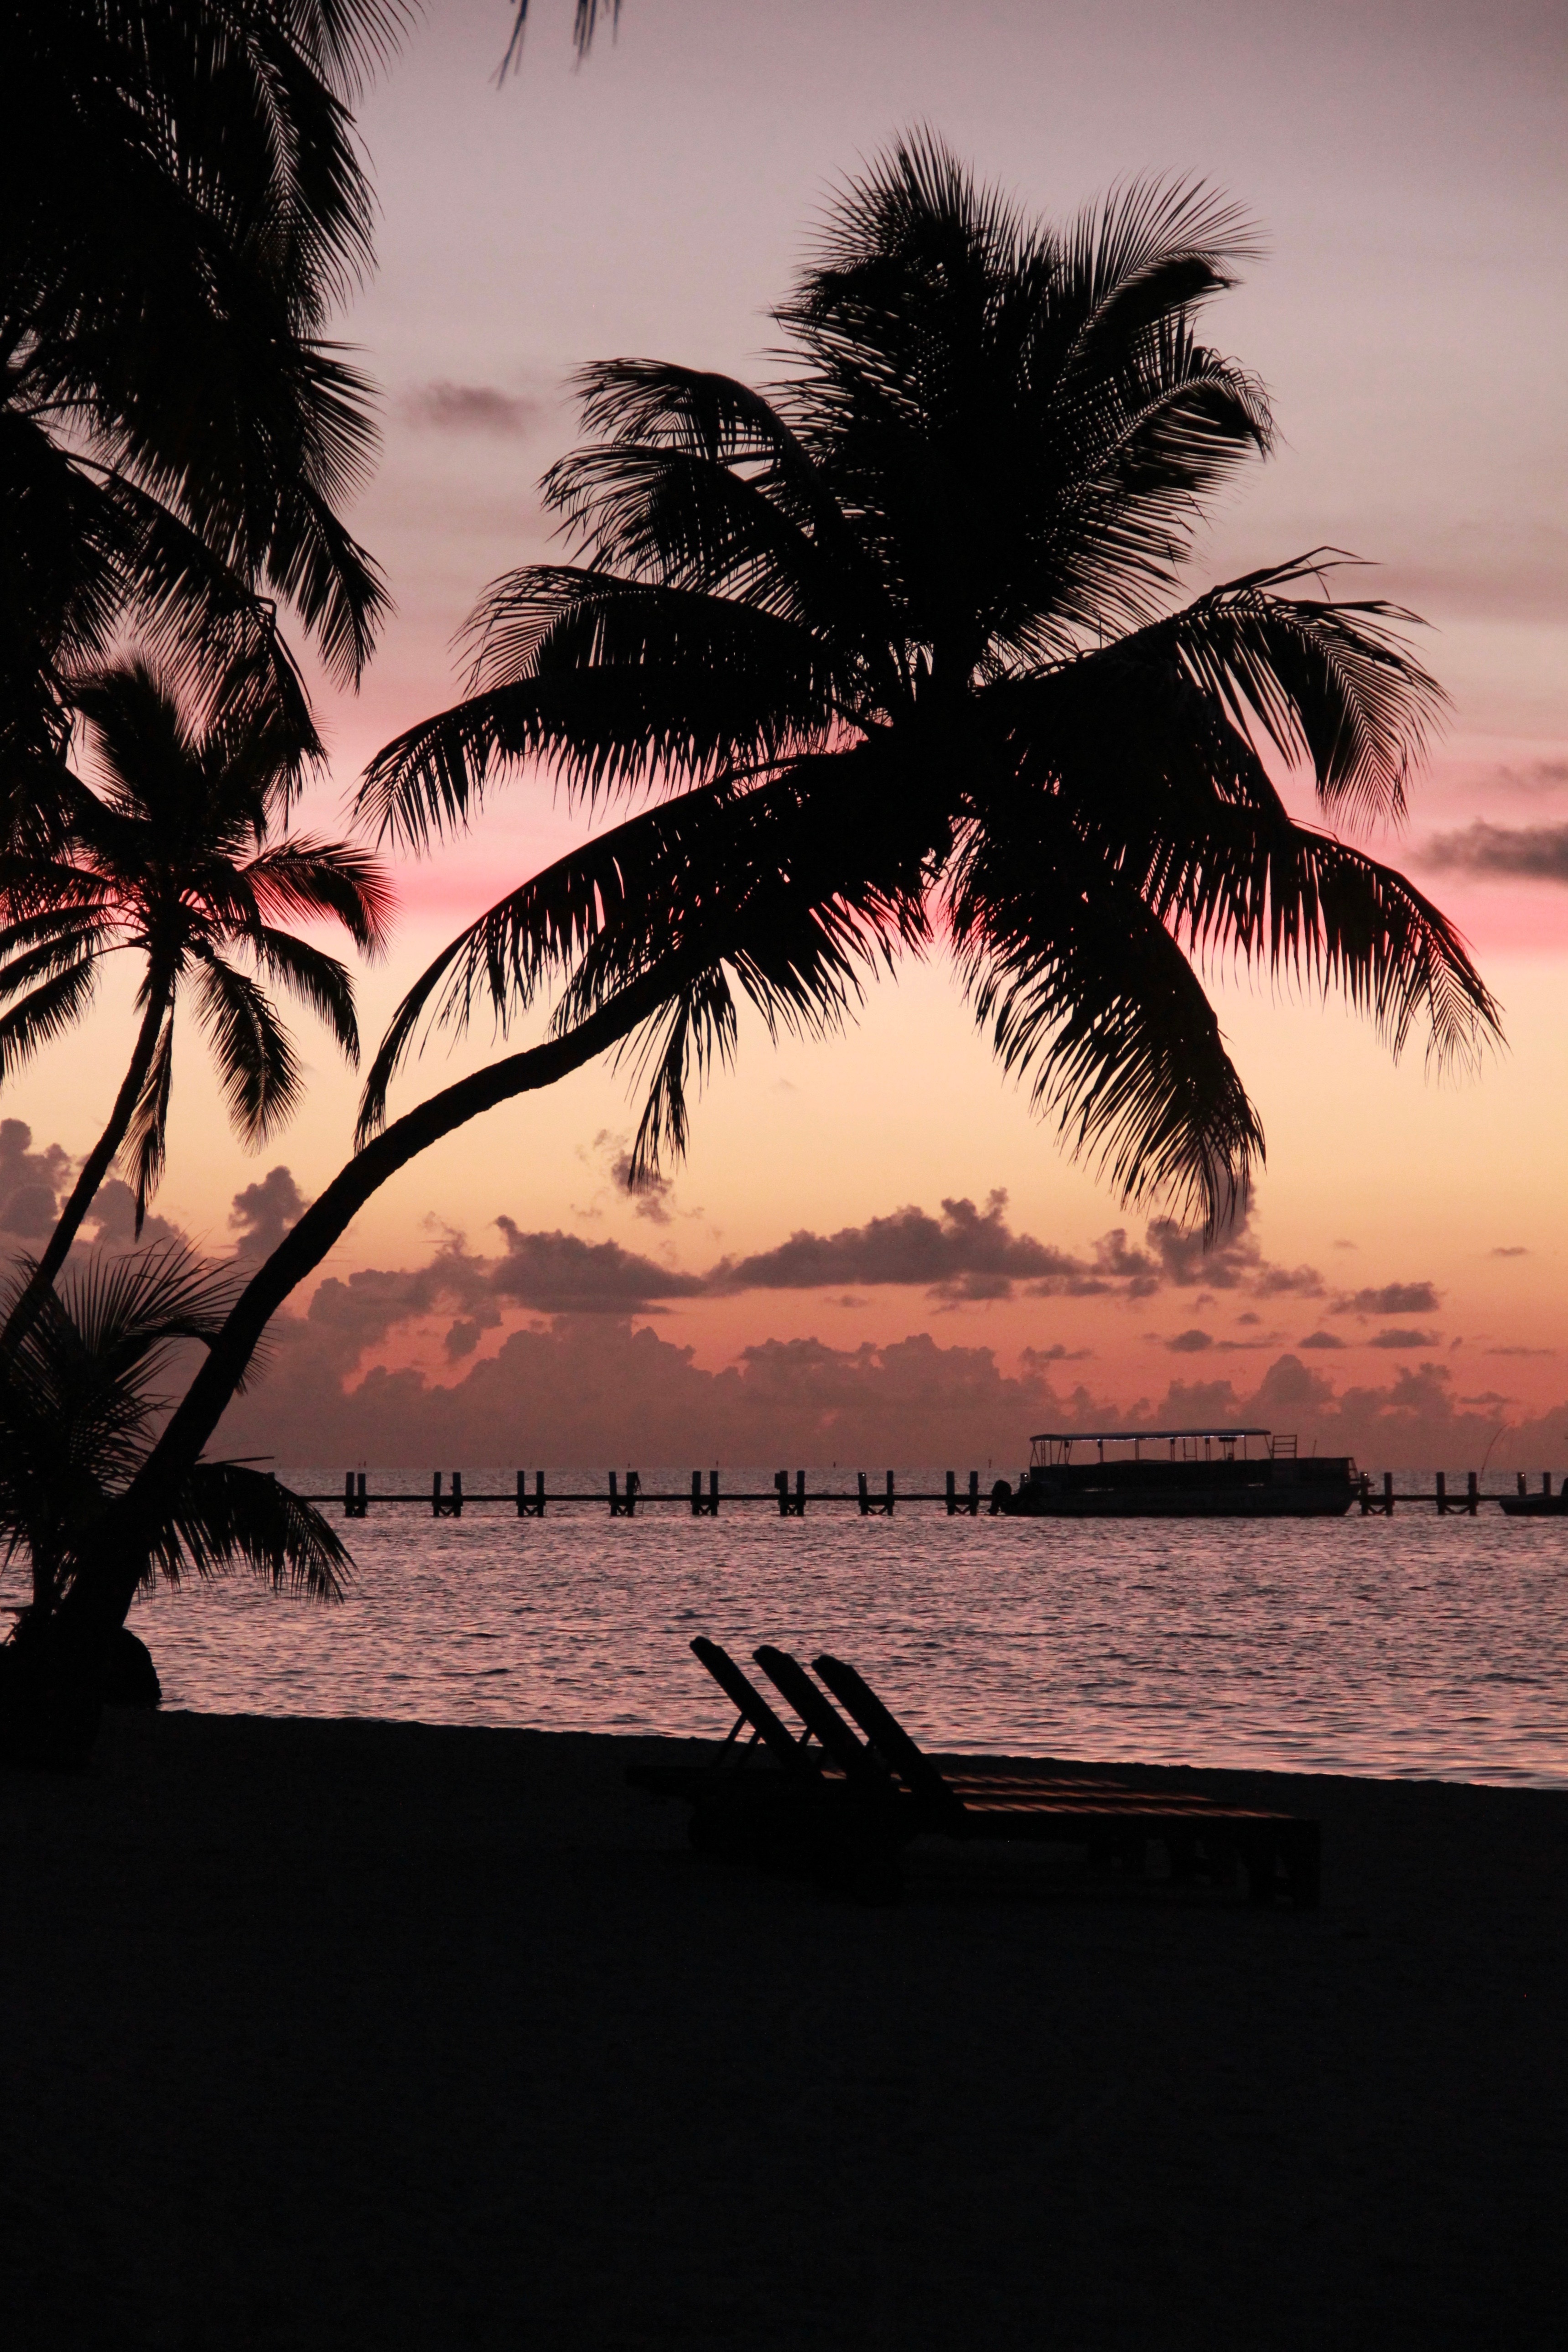
beach, sea, coast, tree, ocean, horizon, silhouette, sunrise, sunset, sunlight, morning, wave, dawn, dusk, evening, reflection, skies, caribbean, morgenrot, florida keys, arecales, palm family, palm in the dawn